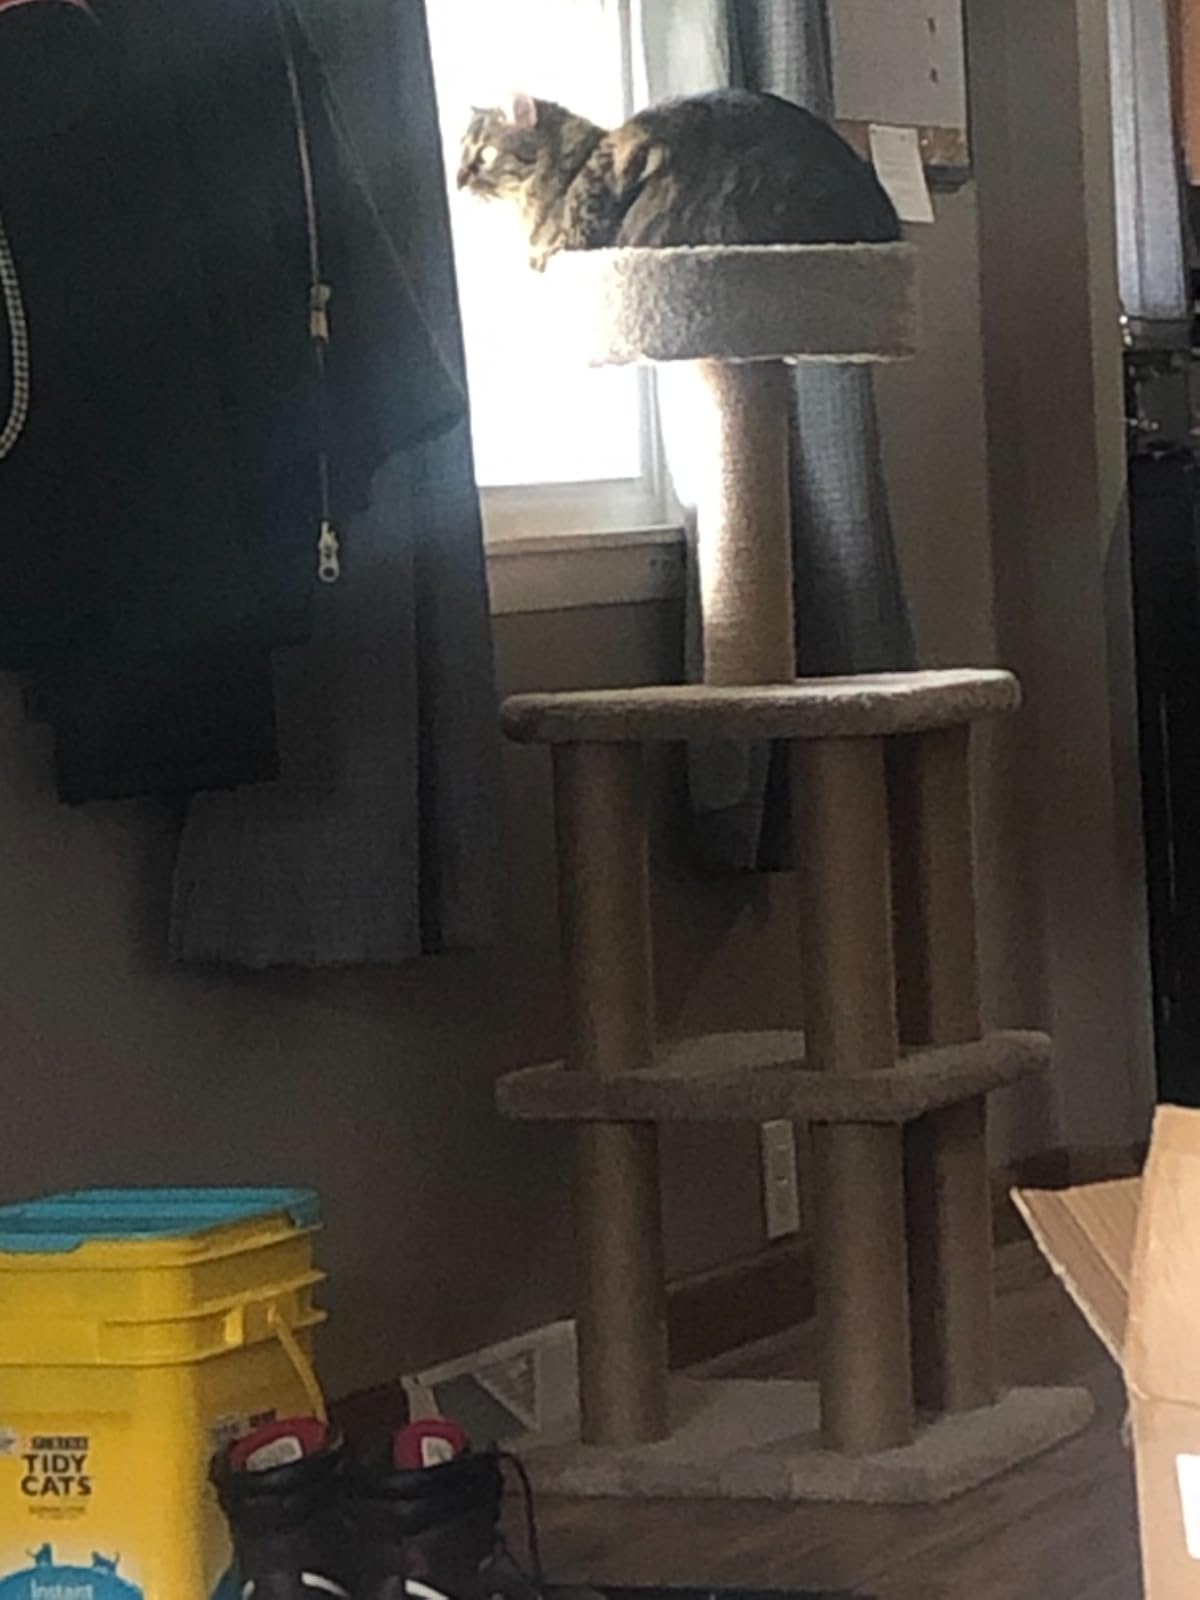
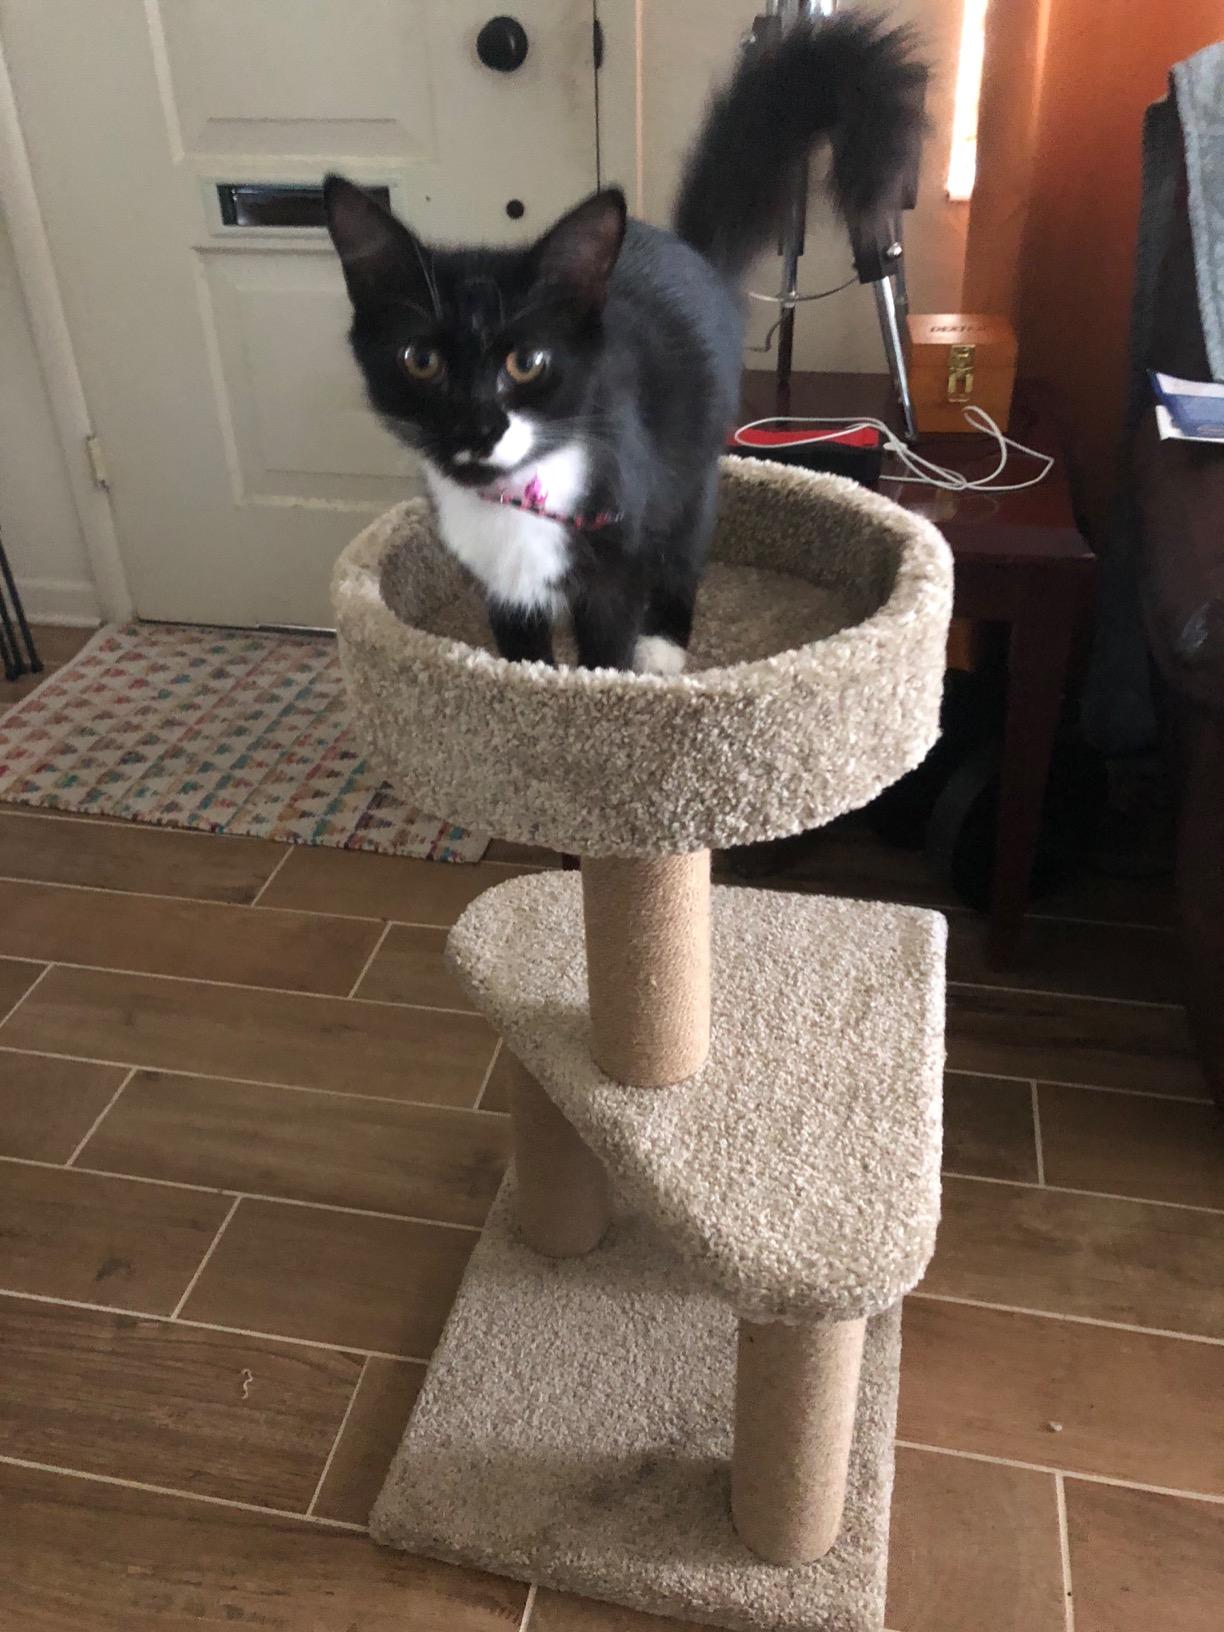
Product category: items_cat tree
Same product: no